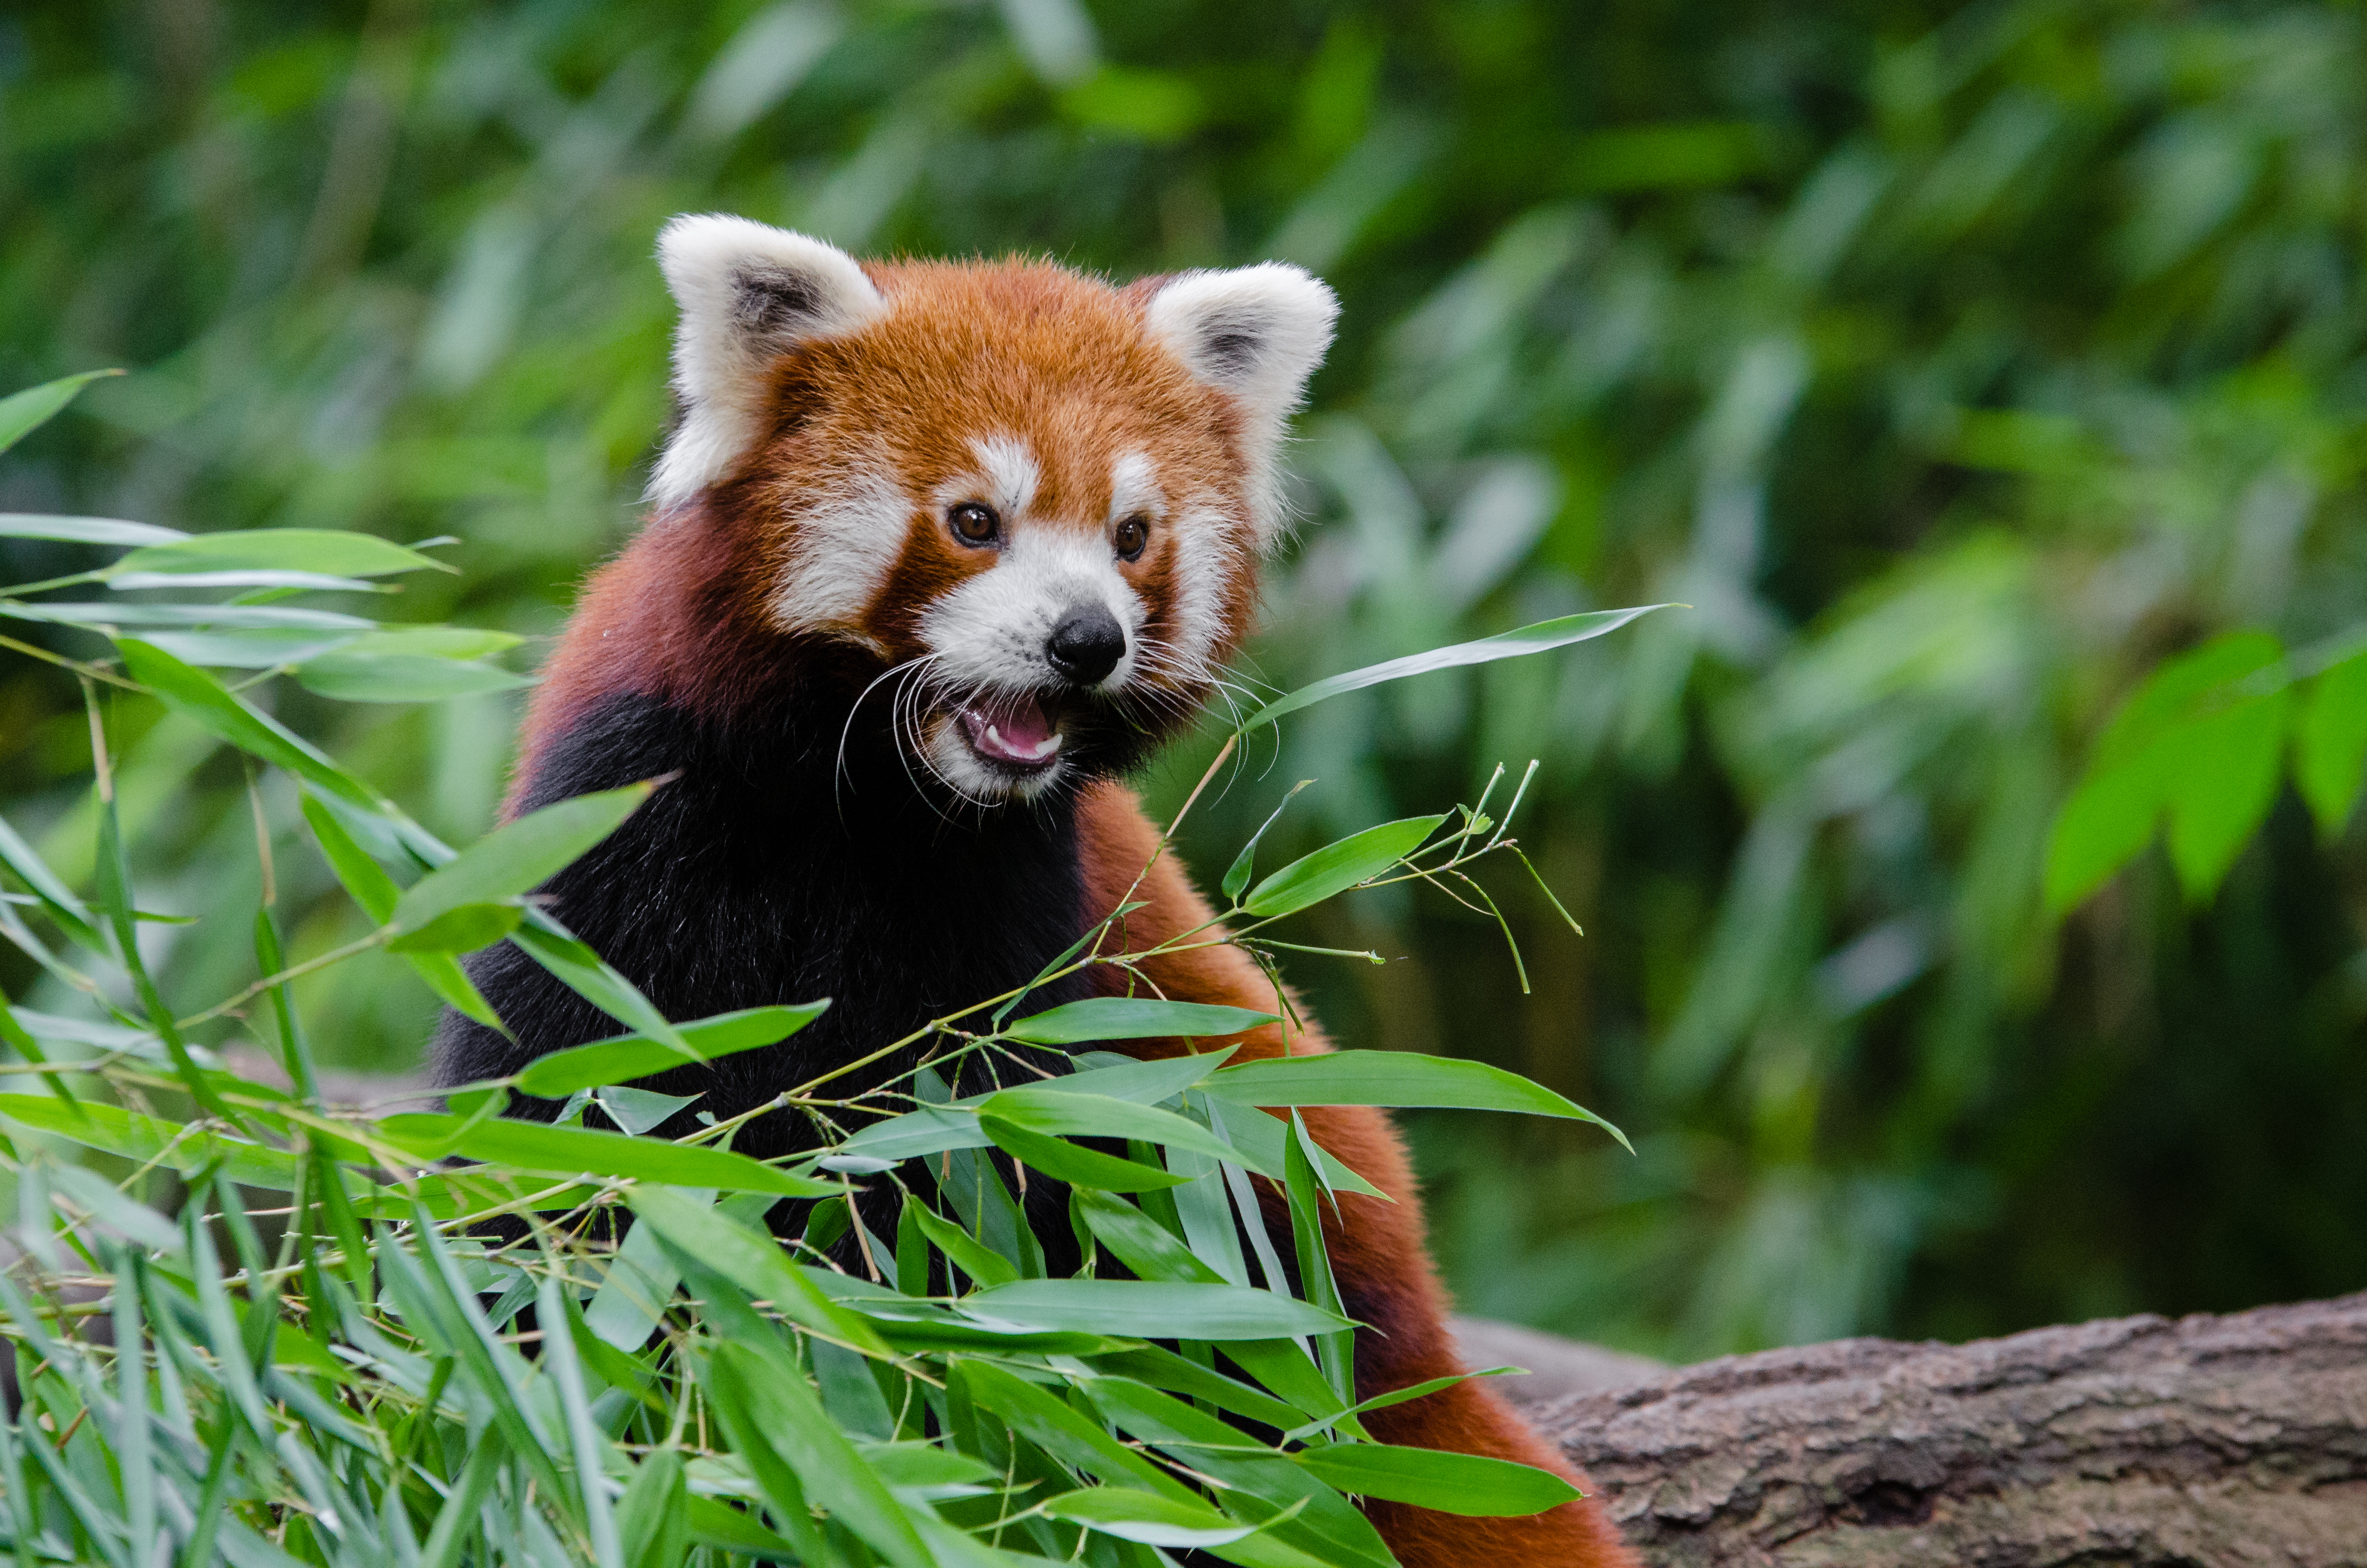
bokeh, animal, wildlife, zoo, red, mammal, fauna, red panda, panda, endangered, vertebrate, germany, dog breed group